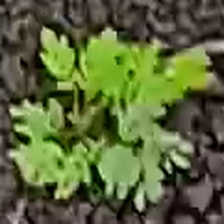
Weed species: Dwarf_cassia_(Chamaecrista pumila)